Esma Redžepova

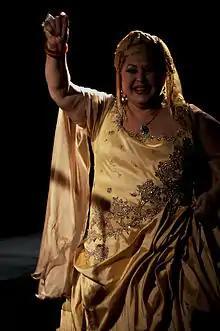
Redžepova in 2010

Esma Redžepova-Teodosievska (8 August 1943 – 11 December 2016) was a Macedonian Romani vocalist, songwriter and humanitarian. She was nicknamed "the Queen of the Gypsies" per her contribution to Romani culture and music.